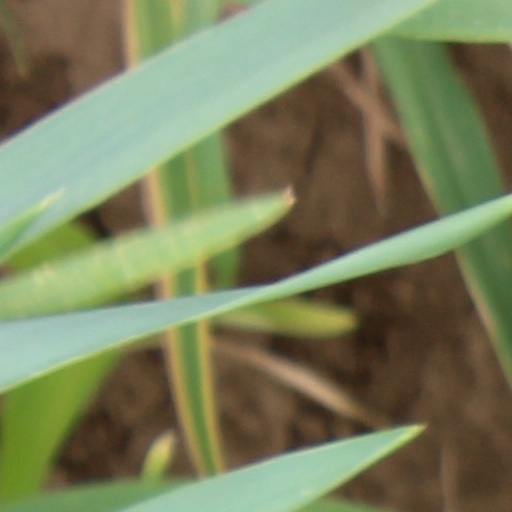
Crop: wheat